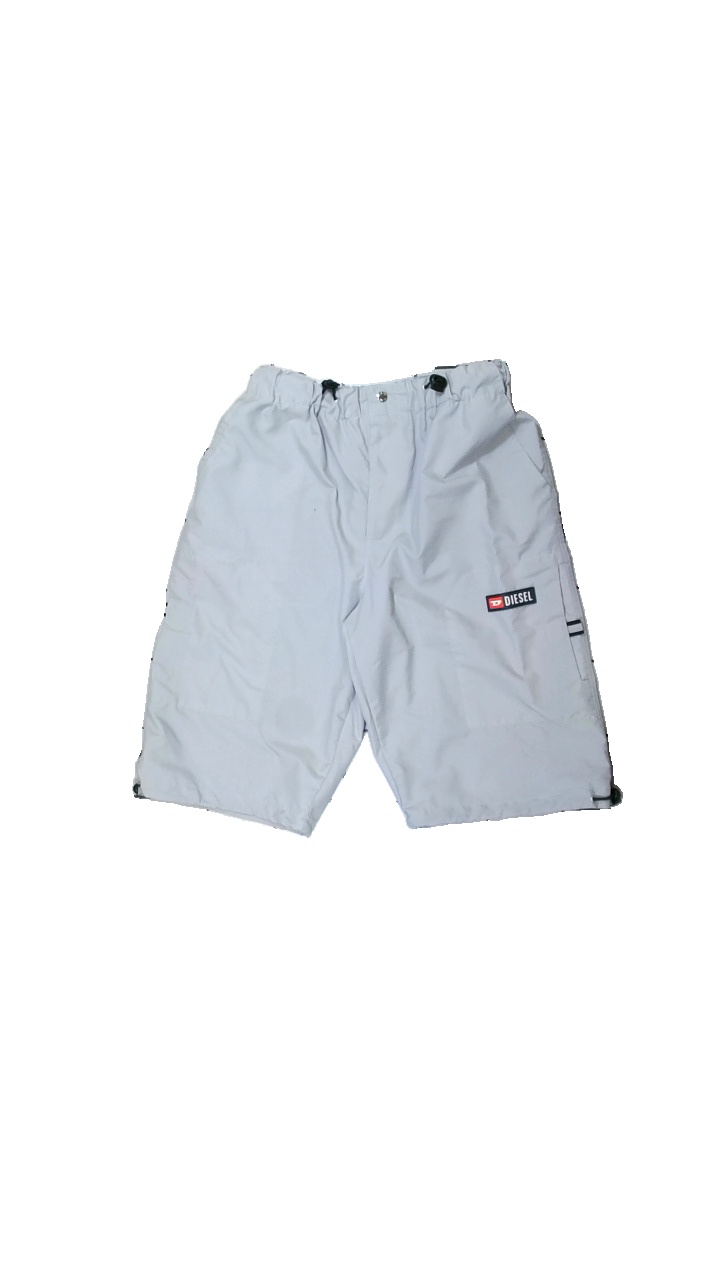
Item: Shorts (Ladies)
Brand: Diesel
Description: Grey shorts from Diesel, size F(One size fits all). Poor condition.
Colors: Grey
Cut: Regular
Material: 100% poly
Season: Summer
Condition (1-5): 2
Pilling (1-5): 5
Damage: stain
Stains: Minor
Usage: Recycle
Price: <50